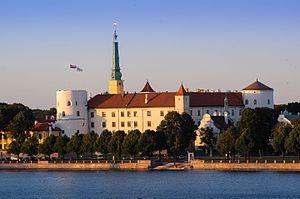
Le château de Riga, situé à Riga, capitale de la Lettonie, au bord de la Daugava, est une forteresse qui fait office de résidence officielle et de lieu de travail du président de la République lettone, depuis 1995.